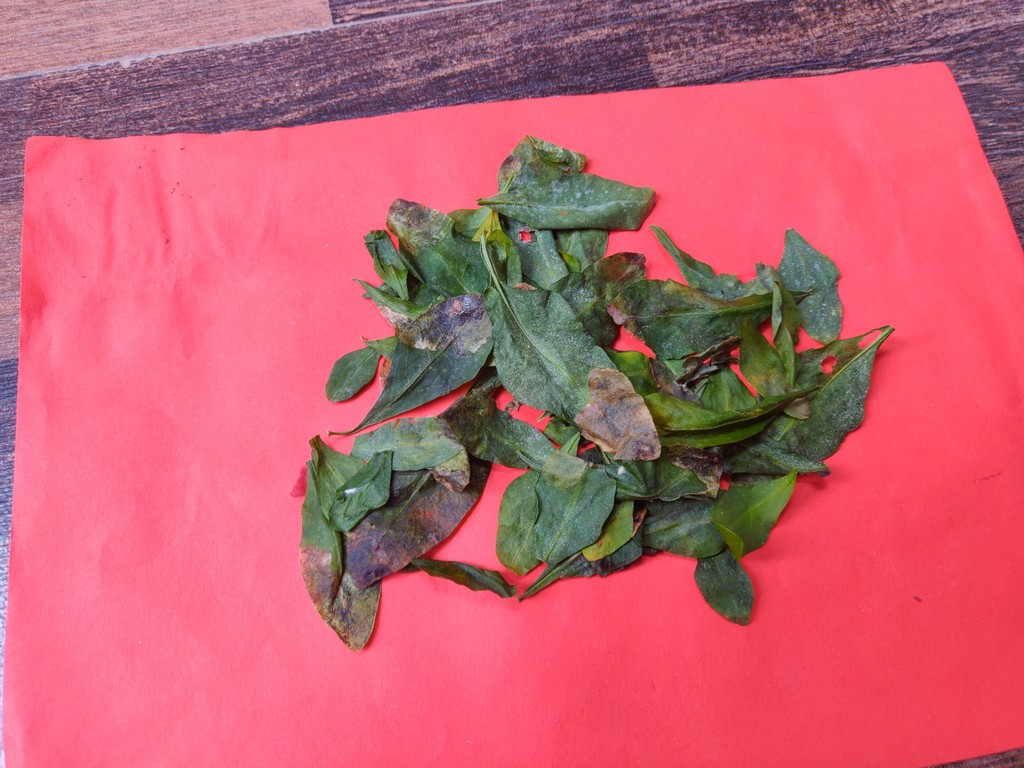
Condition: Unhealthy
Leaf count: multiple
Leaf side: unknown